Yelena Kondulainen

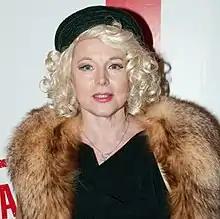
Kondulainen in 2011

Yelena Ivanovna Kondulainen (born 9 April 1958 as "Lembi Kontulainen") is a Russian Ingrian actress, Honored Artist of the Russian Federation (2002), and pop singer.